Ledson Marsh

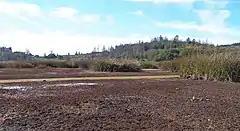
Ledson Marsh in 2006

The marsh is a picnicking and bird-watching spot, and also used for mountain bicyclists, hikers, joggers, and equestrians.